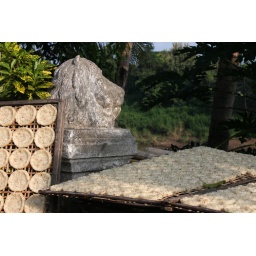
Rice cakes are left to dry in the sun, beside a stone lion head, in Luang Prabang.